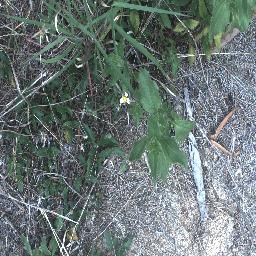
Label: siam_weed